Bumper sticker

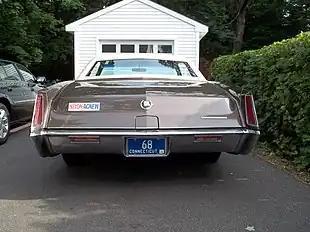
Cadillac Eldorado displaying a 1968 Nixon-Agnew bumper sticker

A bumper sticker is an adhesive label or sticker designed to be attached to the rear of a car or truck, often on the bumper. They are commonly sized at around and are typically made of PVC.